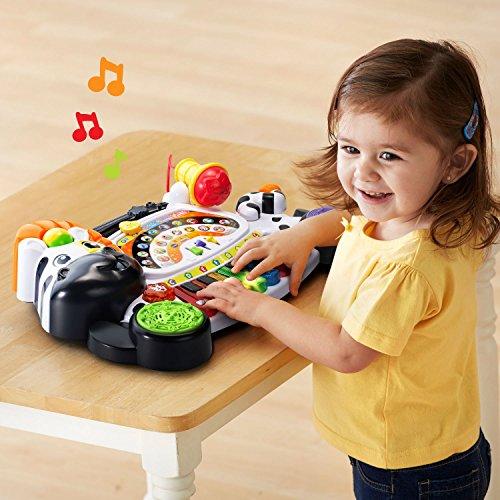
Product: VTech Zoo Jamz Piano (Frustration Free Packaging)
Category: Toys & Games | Learning & Education | Musical Instruments | Pianos & Keyboards
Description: The zebra piano has light-up keys so your little one can follow along or learn to play a song at three different levels; whammy bar and scratch disc enhance fine motor skills and adds cool sounds.
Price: $23.94
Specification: ProductDimensions:3x17.3x11.1inches|ItemWeight:2.38pounds|ShippingWeight:2.85pounds(Viewshippingratesandpolicies)|DomesticShipping:ItemcanbeshippedwithinU.S.|InternationalShipping:ThisitemcanbeshippedtoselectcountriesoutsideoftheU.S.LearnMore|ASIN:B01FMK17PY|Itemmodelnumber:80-179101|Manufacturerrecommendedage:18months-4years|Batteries:2AAbatteriesrequired.(included)